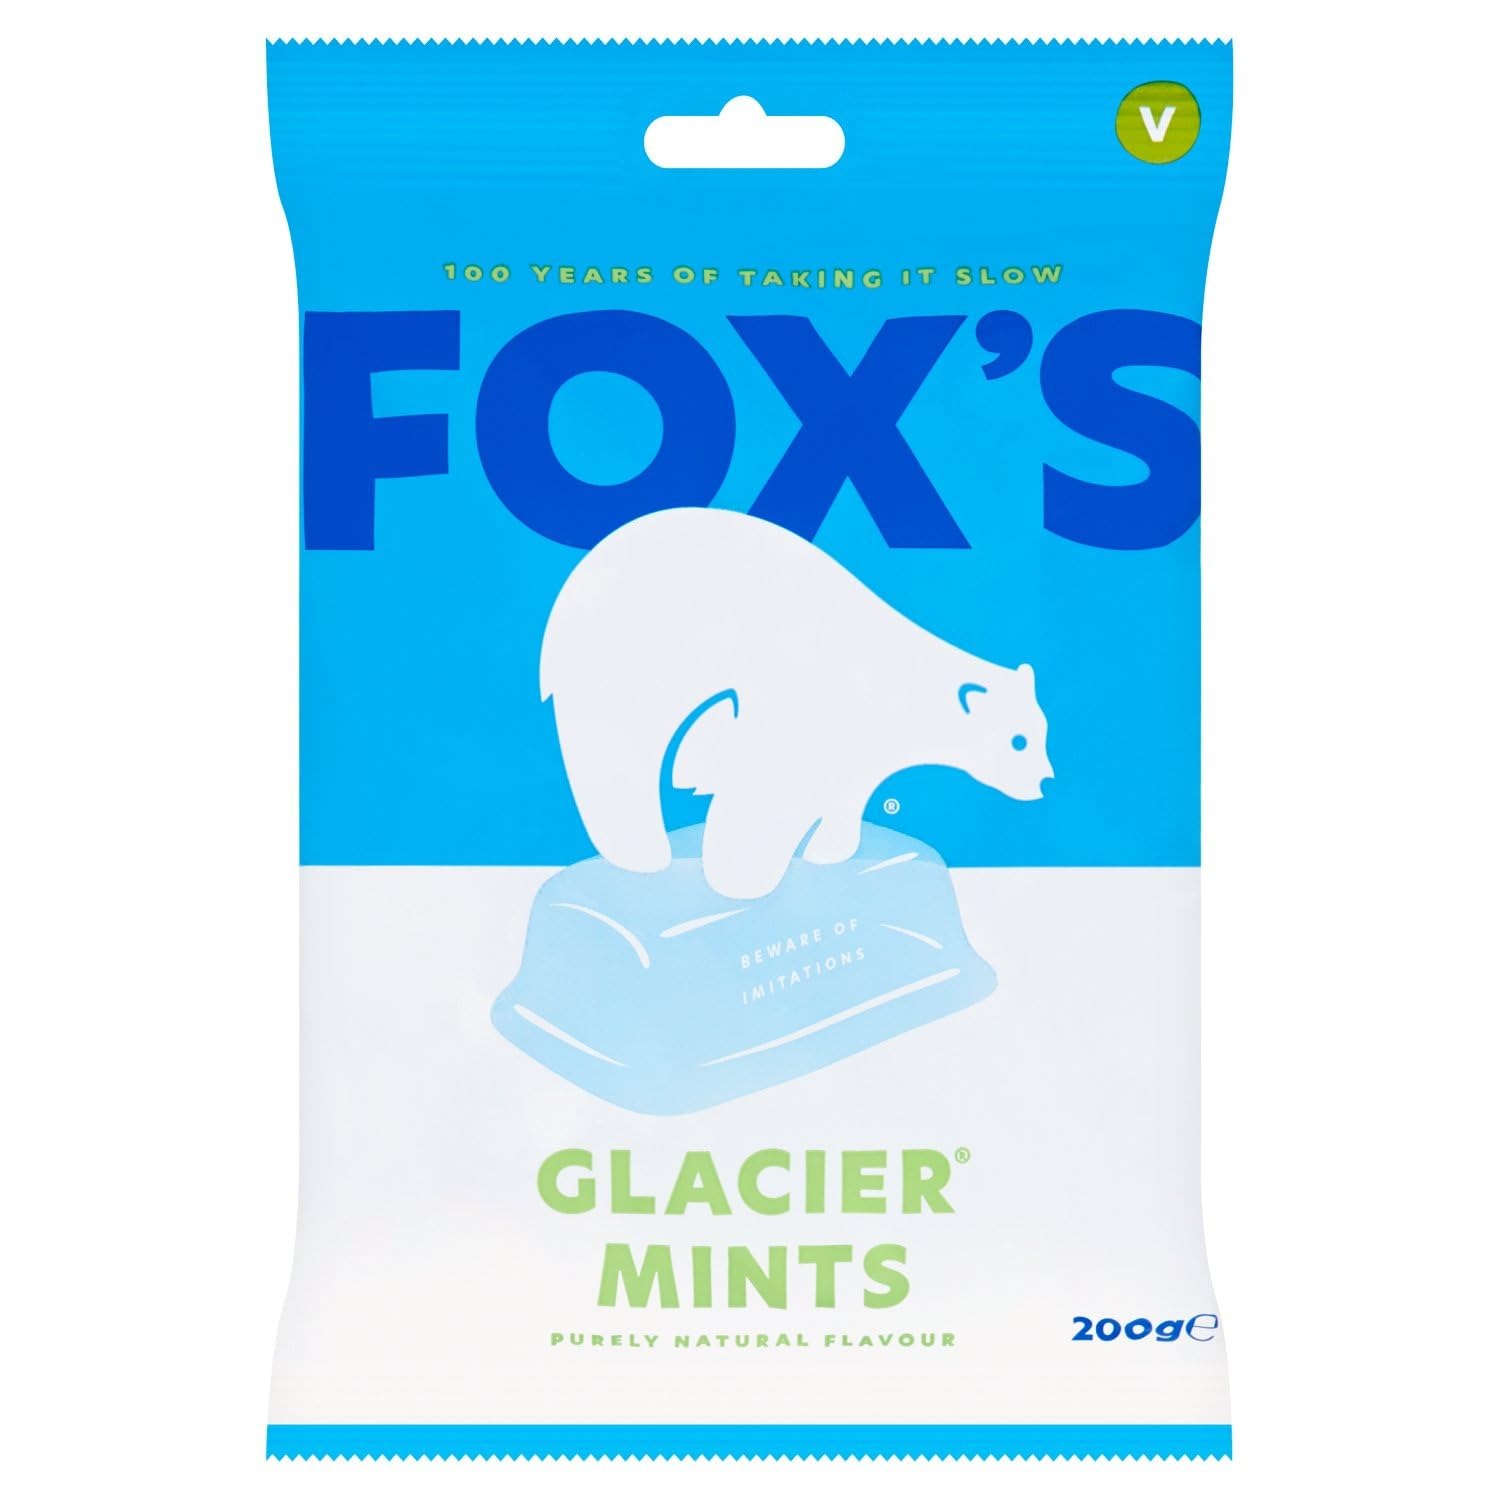
Item Name: Fox's Glacier Mints 200g Bag
Product Description: Using natural mint oils and no artificial colours we ensure that only the best ingredients are used in Fox's Glacier Mints!Back in 1897 the Fox family started producing sweets. Eric Fox first established Fox's Glacier Mints in 1918. Their sweets, plus delicious new varieties, are still being produced under the watchful eye of 'Peppy' the UK's favourite polar bear. Look out for Fox's Glacier Fruits, made with concentrated fruit juices and no artificial colours.
Value: 7.05
Unit: Ounce

Price: 9.8